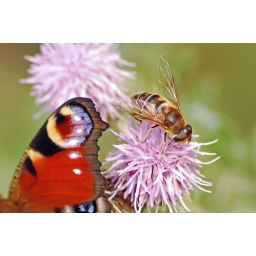
Peacock butterfly shares a flower in Macclesfield Forest